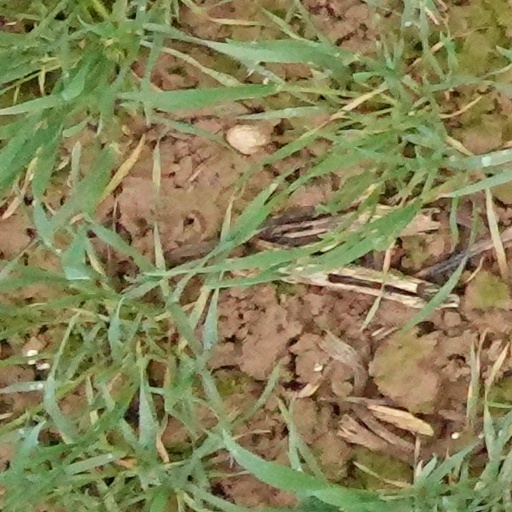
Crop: wheat